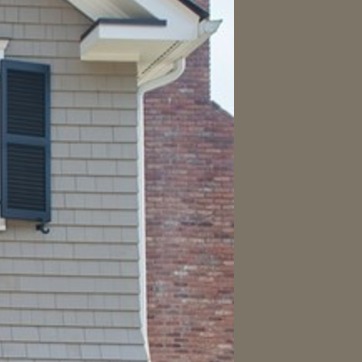
Material: brick